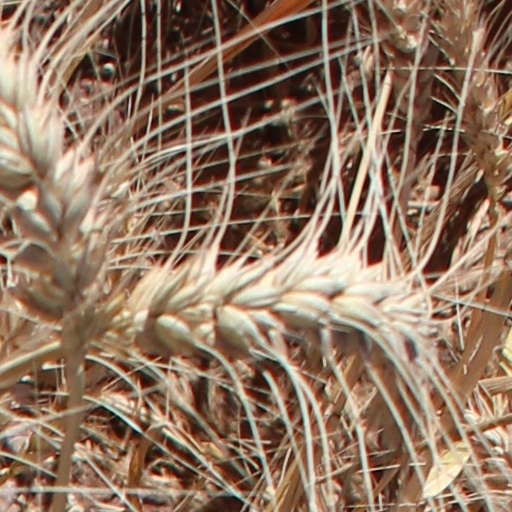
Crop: wheat